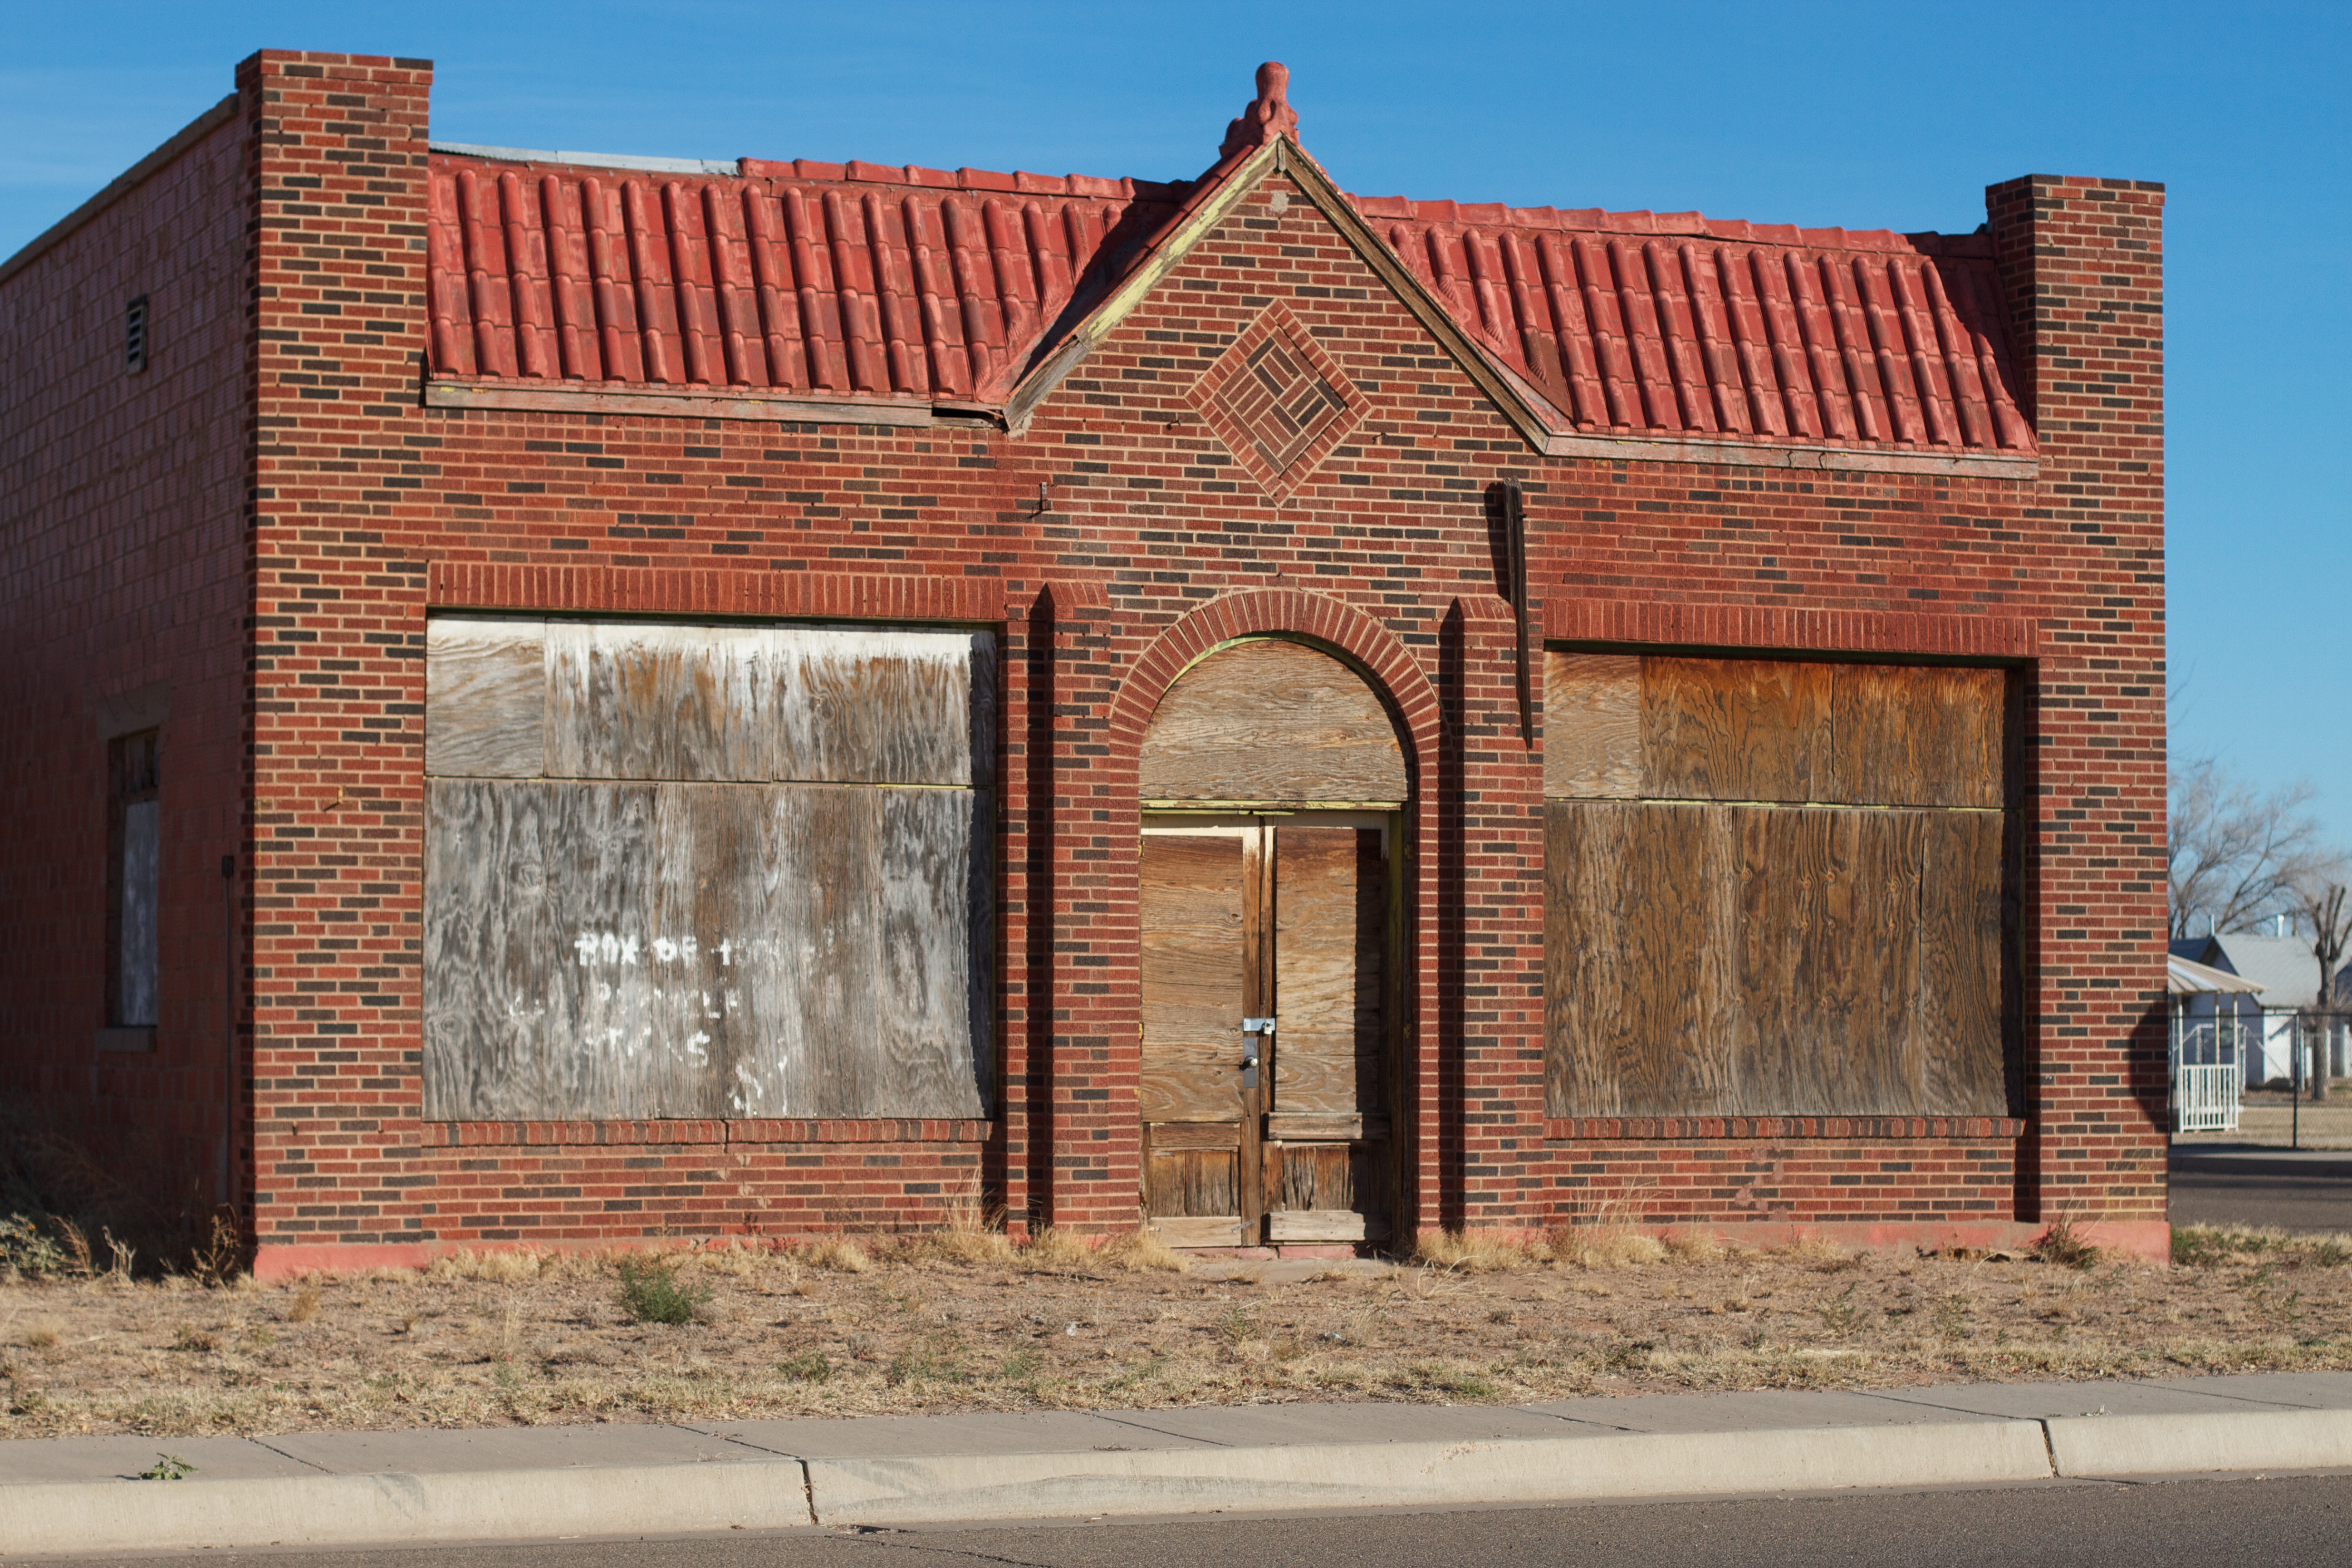
architecture, wood, house, building, home, facade, property, church, chapel, brick, place of worship, estate, brickwork